Chester

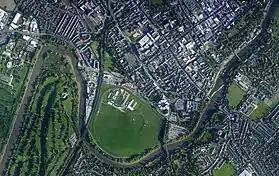
An aerial photograph of central Chester and the River Dee

There is one main tier of local government covering Chester, at unitary authority level, being Cheshire West and Chester Council. Much of the Chester urban area is an unparished area, but some of the suburbs are included in civil parishes such as Great Boughton and Upton-by-Chester and there is also a small parish in the centre of the city called Chester Castle.